Externsteine

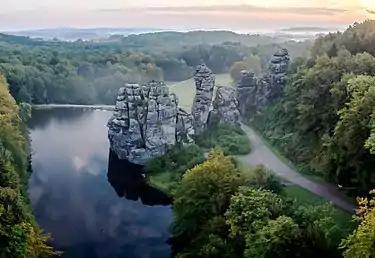
Seen from the air

Archaeological excavations have yielded some Upper Paleolithic stone tools dating to about 10,700 BC from 9,600 BC. Beneath a rock overhang on rock VIII, microliths from the Ahrensburg culture such as arrow heads or blades were found. Evidence of fire sites was also found. The area was thus frequented by nomadic groups who used the stones as a temporary shelter.